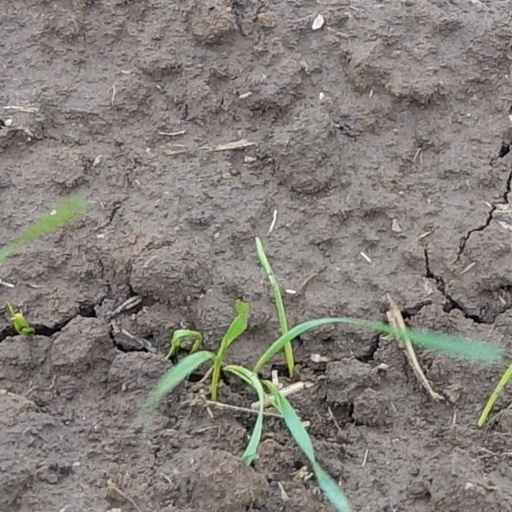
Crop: wheat